Pille Lill

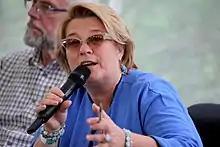
Pille Lill at the Opinion Festival 2021 in Paide, Estonia

Pille Lill was born in Pärnu. She started her journey as a musician with piano studies at Pärnu Children's Music School. She has graduated the Estonian Academy of Music and Theater (EAMT) with two specialties – music pedagogy/choir conducting (prof. Artur Vahter) and opera singing (assist. prof. Rostislav Gurjev). She continued her studies as an operasinger at Helsinki Sibelius Academy (prof. Mirja Klemi) and after that at the post graduate level of the London Guildhall School of Music and Drama (prof. Johanna Peters). She defended her master's degree at the Sibelius Academy (2003, prof. Liisa Linko-Malmio). During 2004–2011 she furthered her skills at the doctorate level of EAMT (prof. Jaakko Ryhänen), in the context of which she studied at the University of Music Karlsruhe in 2005-2006 in the German lied class (Professors Hartmut Höll and Mitsuko Shirai). She has taken part of several masterclasses by world-famous distinguished musicians - Elisabeth Söderström, Irwin Gage, Emma Kirkby, Mauriz Sillem, Gerhard Kahry, Eva Märtson-Wilson, Andre Orlowitz, Wilma Vernocchi, Gundula Hinz etc.